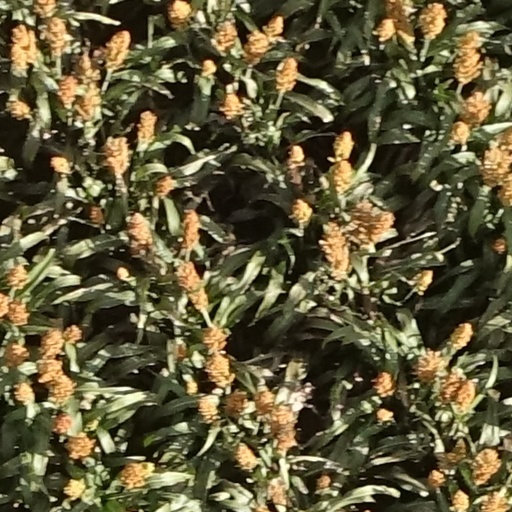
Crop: sorghum